Spectrobes: Beyond the Portals

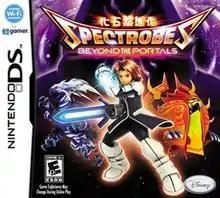
North American box art

Spectrobes: Beyond the Portals, known in Japan as , is an action role-playing video game developed by Jupiter and published by Disney Interactive Studios for the Nintendo DS. "Spectrobes: Beyond The Portals" is the sequel to the best-selling video game, "Spectrobes". The sequel was released on October 7, 2008 in North America, November 27 in Australia, December 11 in Japan and February 27, 2009 in Europe. A sequel called "" was released on the Wii in 2009.